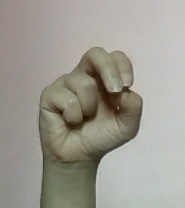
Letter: gaaf